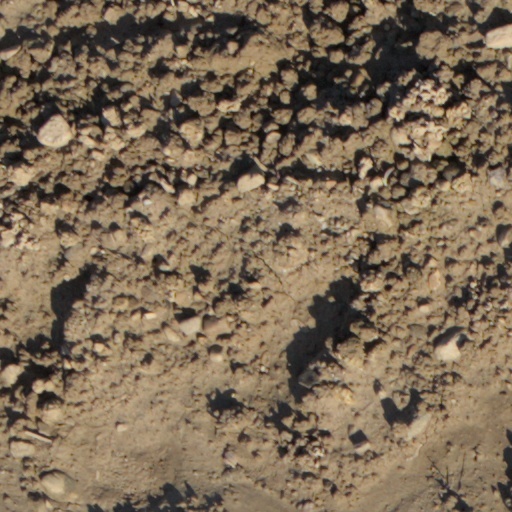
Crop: wheat